Mercedes McQueen

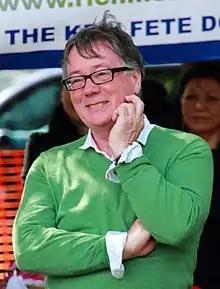
Jeff Rawle ("pictured") played Mercedes' kidnapper, Silas Blissett.

On 16 October 2011, it was revealed that Mercedes' next storyline, following straight on from her wedding to Riley, would focus on her kidnapping by Riley's serial killing grandfather, Silas Blissett (Jeff Rawle). On Mercedes' wedding day to Riley, Silas kidnapped her in a "shock storyline twist" after Mercedes revealed her affair with Carl. This storyline was for Rawle who had announced his story climax and departure from the series in August 2011. Metcalfe had previously teased that Mercedes might have to watch her back around Silas in the future. Silas planned to hold Mercedes until after she gave birth. According to Metcalfe in a "Digital Spy" interview, Mercedes felt "pure fear" throughout her ordeal and that she "thinks that she's going to die and she fears that her baby will die too". Metcalfe opined that viewers would see Mercedes "go through different emotions" during her ordeal, explaining that she went from "begging", to "breaking down crying", to exhaustion. She added that the storyline was "a little bit" dark, but did not reveal whether or not Mercedes would survive her kidnapping. Metcalfe also stated that a special set was built in which the kidnapping scenes were filmed over five days.